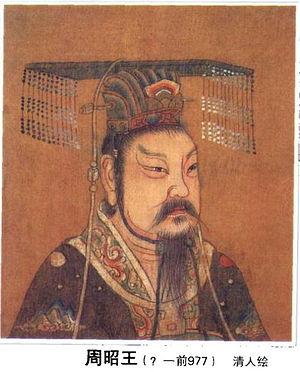
La guerre entre la dynastie Zhou et l'État de Chu est un conflit militaire entre la dynastie Zhou, alors dirigée par le roi Zhao, et l'État de Chu, qui dure de 961 à 957 av. J.-C. Le roi Zhao dirige personnellement au moins deux grandes campagnes contre le Chu et d'autres États et tribus de la région du centre du bassin du Yangzi Jiang, conquérant initialement les terres situées au nord du fleuve et de la vallée de la rivière Han. Finalement, les Zhou subissent une défaite écrasante, la moitié de leurs forces armées ainsi que le roi Zhao sont tués, et perdent par la suite le contrôle de la quasi-totalité du territoire conquis. Cette guerre met fin à l’ère d'expansion de la dynastie des Zhou occidentaux, qui sont forcés d'adopter une posture défensive contre des agresseurs étrangers. Dans le même temps, le Chu consolide son indépendance de facto et continue de gagner en puissance, au point de devenir l’un des États les plus puissants de Chine.
Zhou Zhaowang, de son nom personnel Ji Xia, fut le quatrième souverain de la dynastie Zhou. Il fut intronisé à Hao en 995 av. J.-C. et son règne se termina en 977 av. J.-C., date de son décès. Resté célèbre pour sa guerre désastreuse contre le Chu, sa mort au combat mit fin à l'expansion territoriale du début de la période des Zhou occidentaux et marqua le début du déclin de sa dynastie.